Royal Alexandra Hospital, Paisley

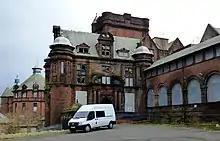
The old hospital at Calside

The hospital has its origins in a general dispensary in central Paisley which opened in 1786 and became a house of recovery in 1805. A new facility financed by William Barbour and designed by Thomas Graham Abercrombie was completed at Calside in July 1896.